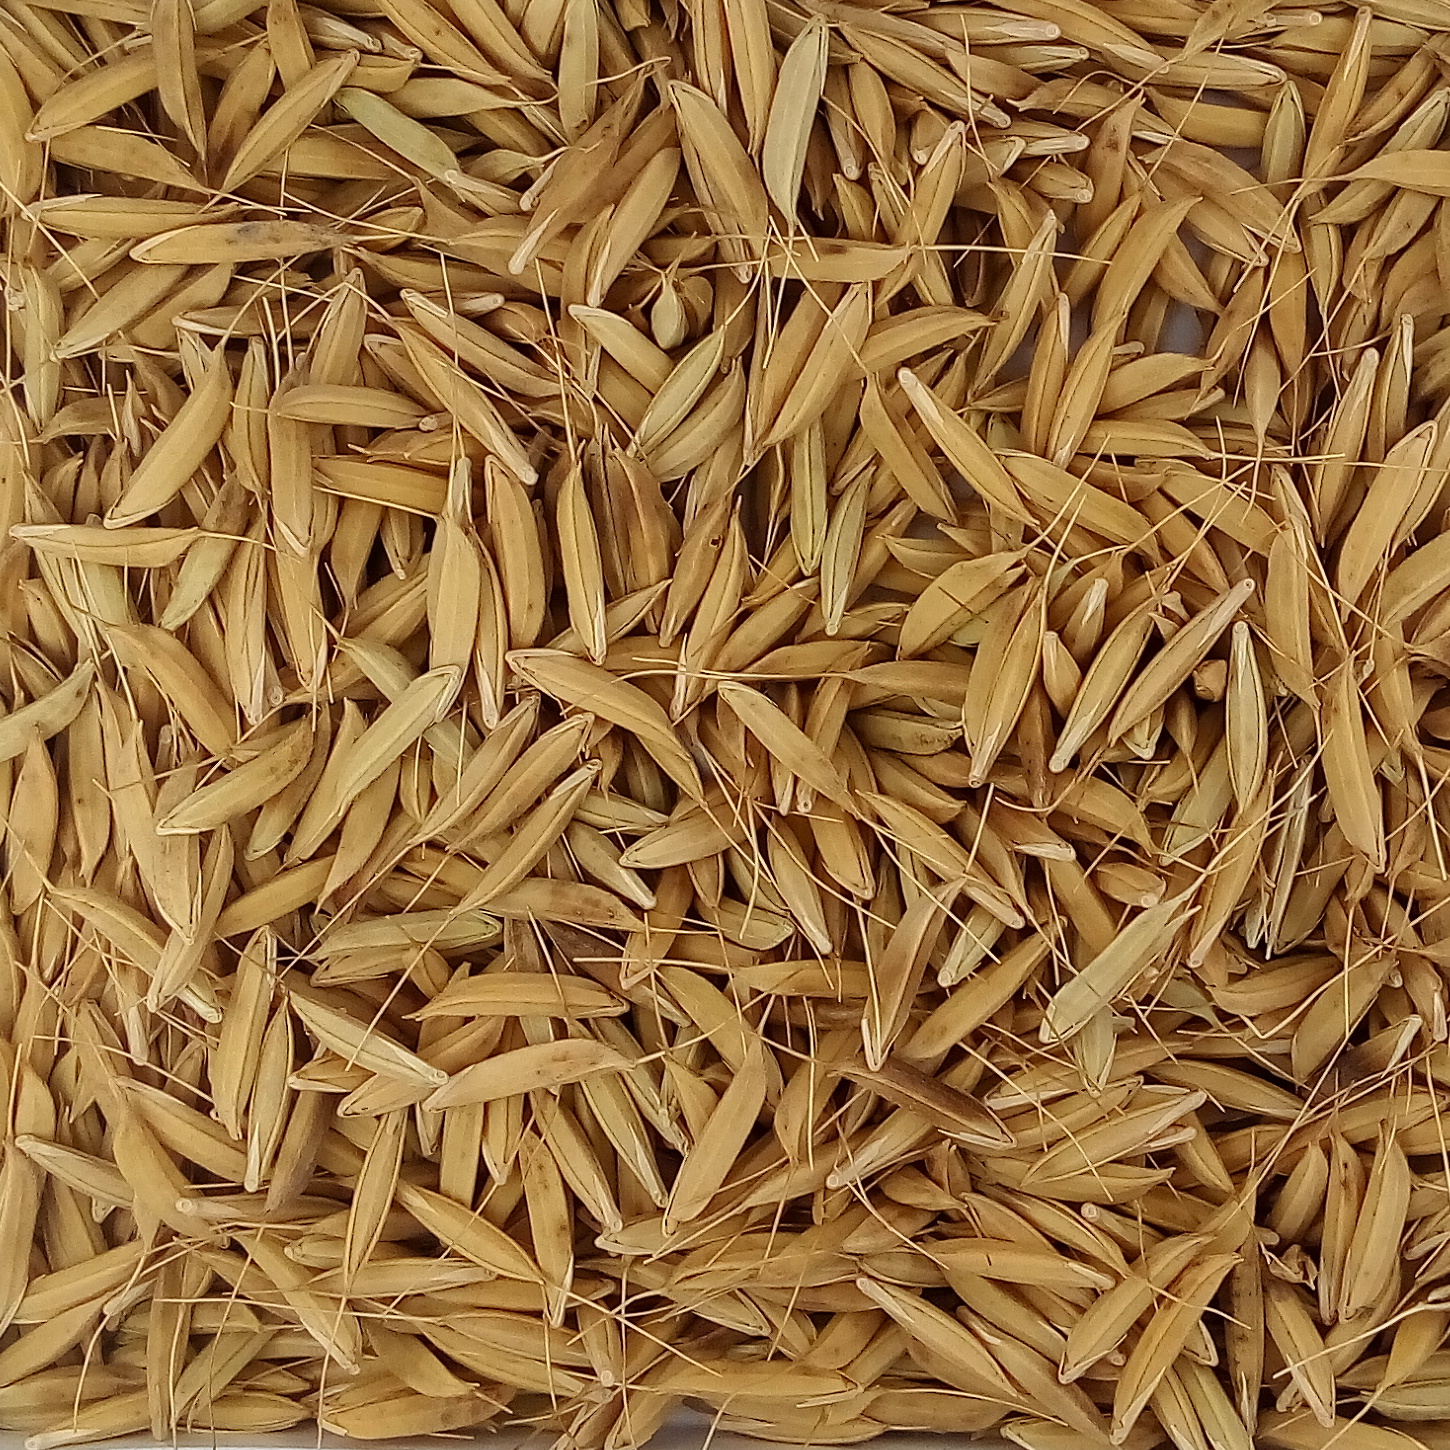
Rice seed variety: CSR_30